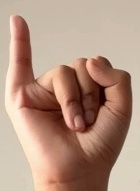
ASL sign: I